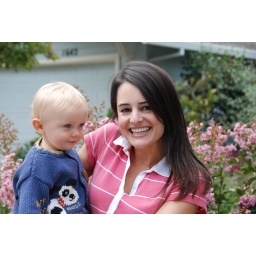
Aunt in pink, boy in blue